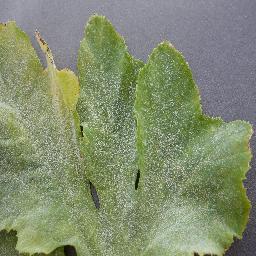
Label: Squash___Powdery_mildew